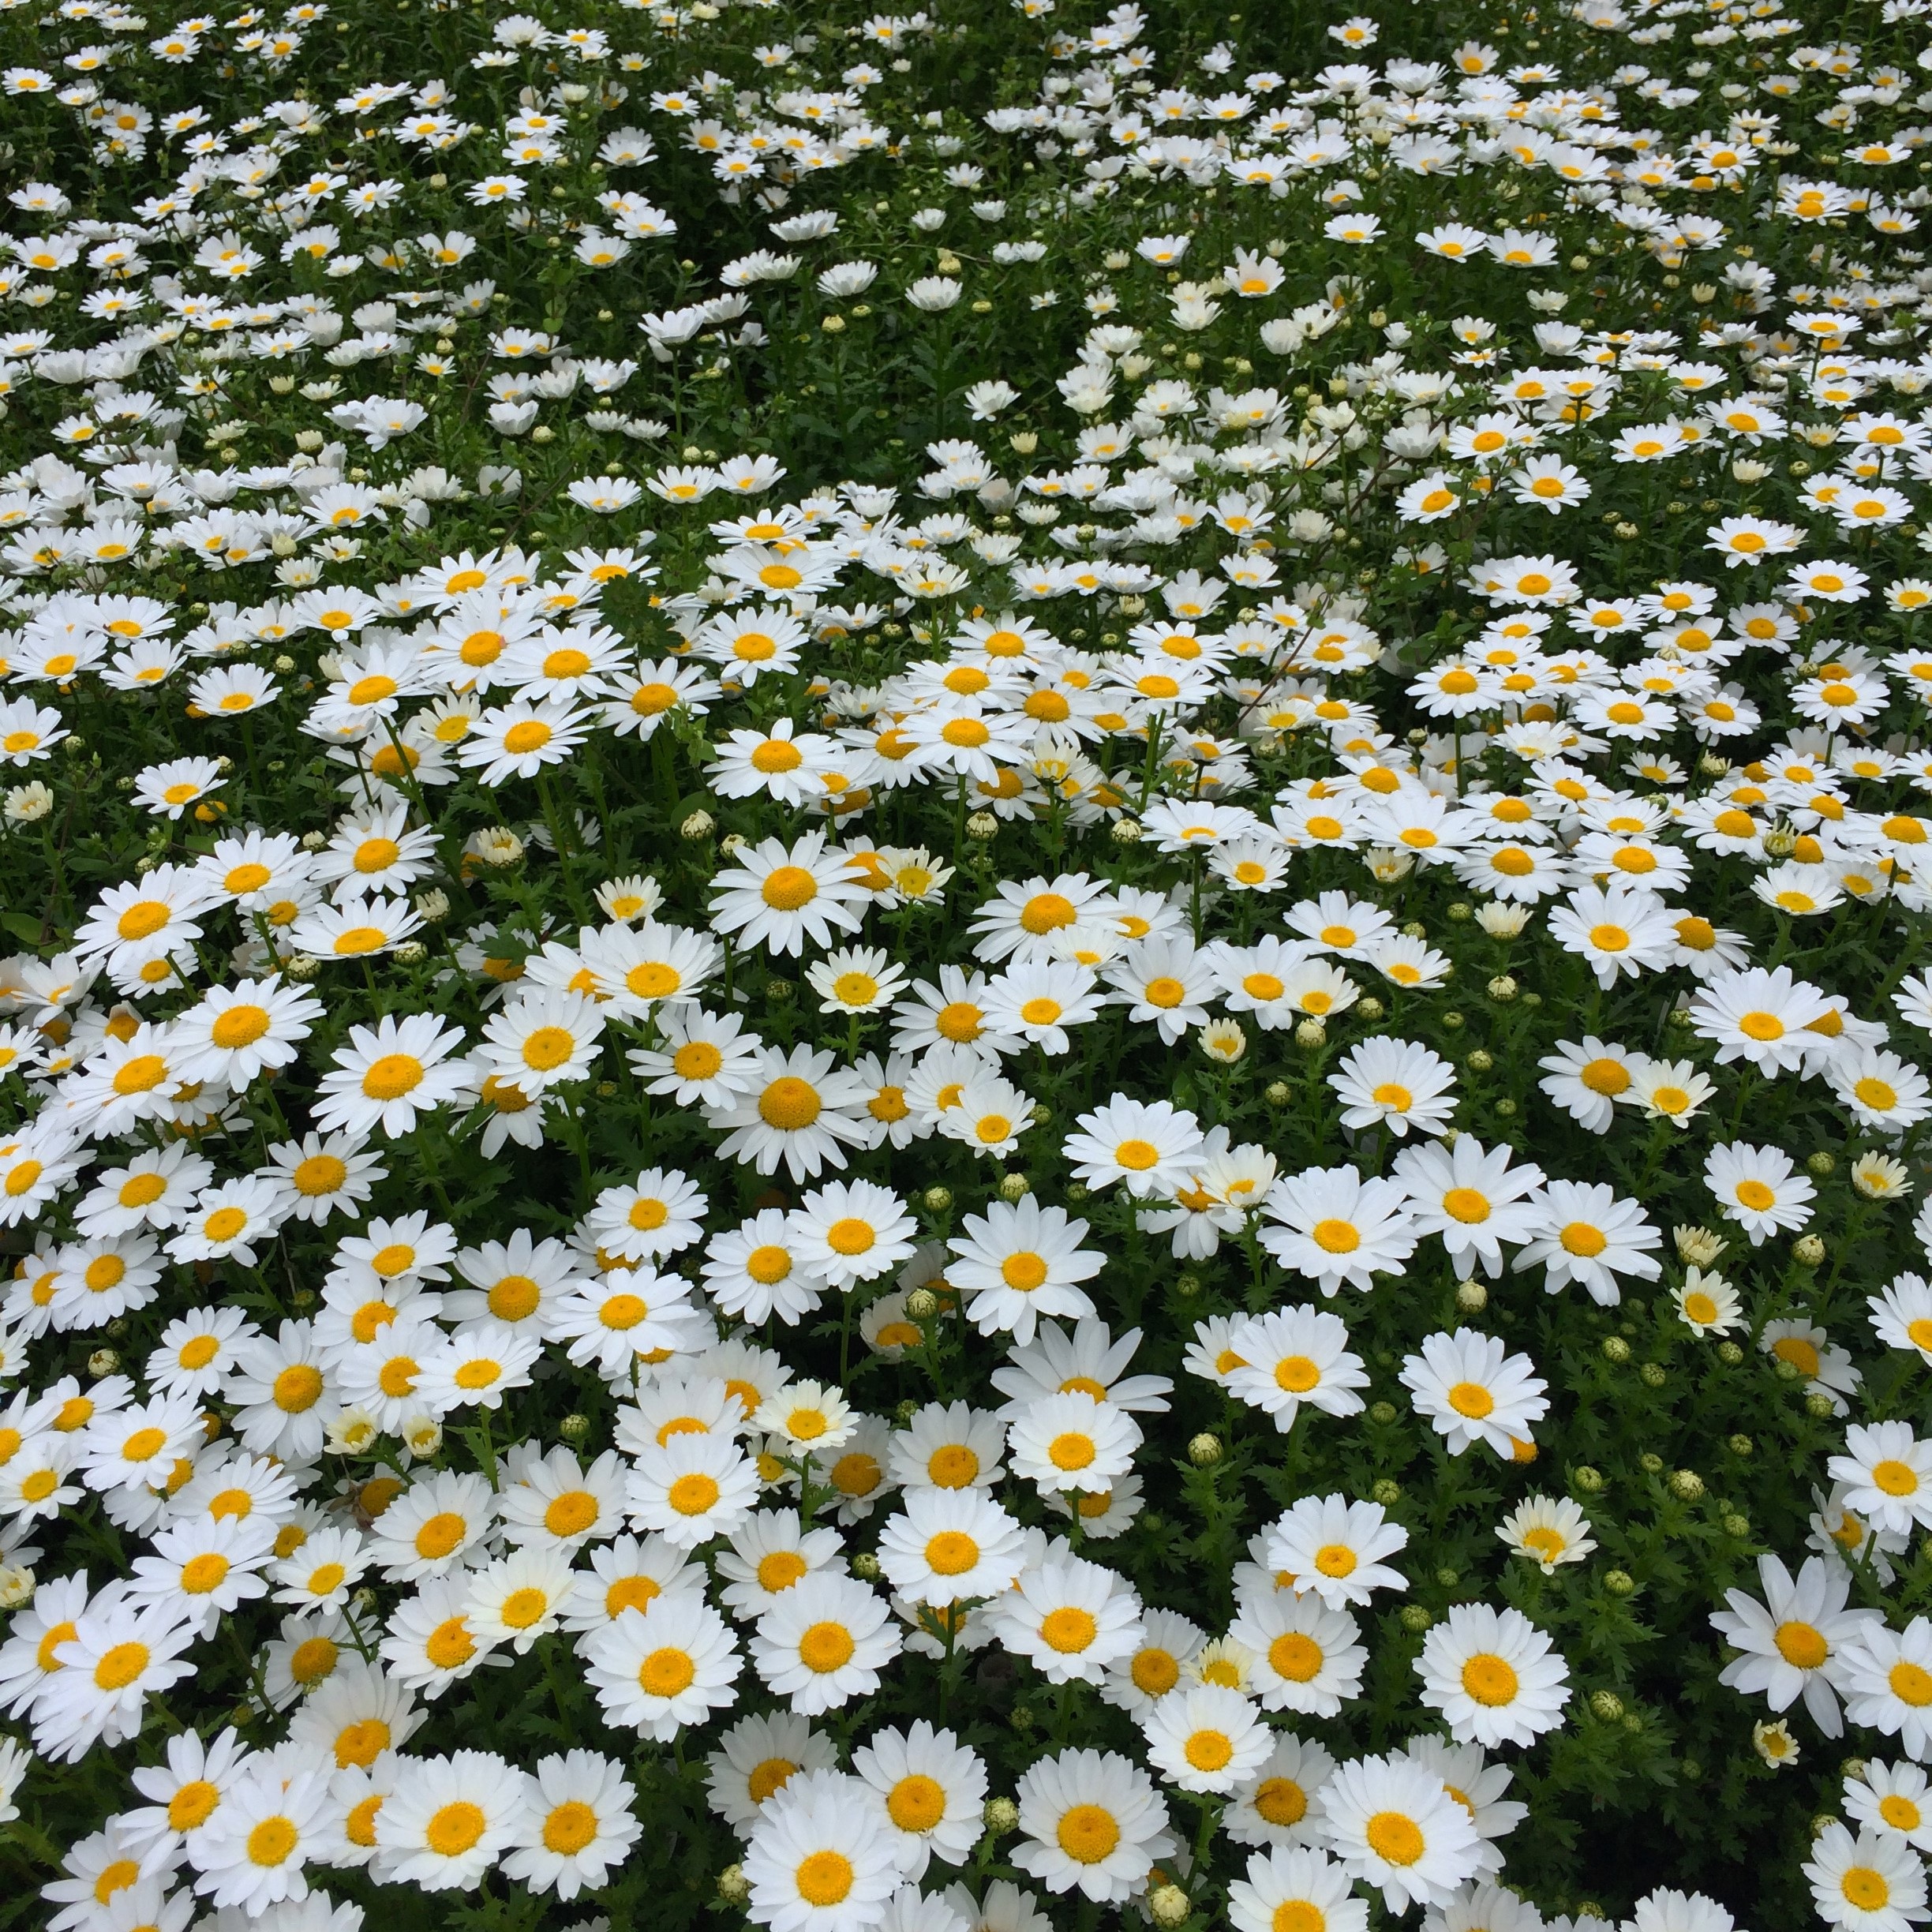
plant, white, field, meadow, flower, cute, daisy, female, aroma, green, small, botany, yellow, japan, flora, wildflower, flowers, flower bed, stamen, kanagawa, pretty, chrysanthemum, flower garden, flowering, many, fragrance, margaret, otsu park, yokosuka, flowering plant, daisy family, antomasako, countless, gregariousness, one side, pure white, meek, oxeye daisy, annual plant, land plant, chamaemelum nobile, marguerite daisy, tanacetum parthenium, chrysanths